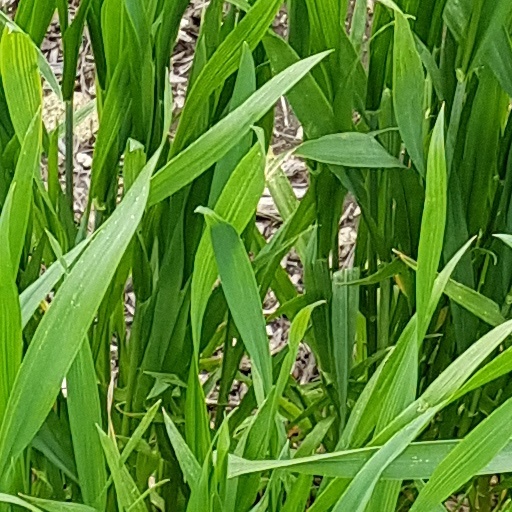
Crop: wheat